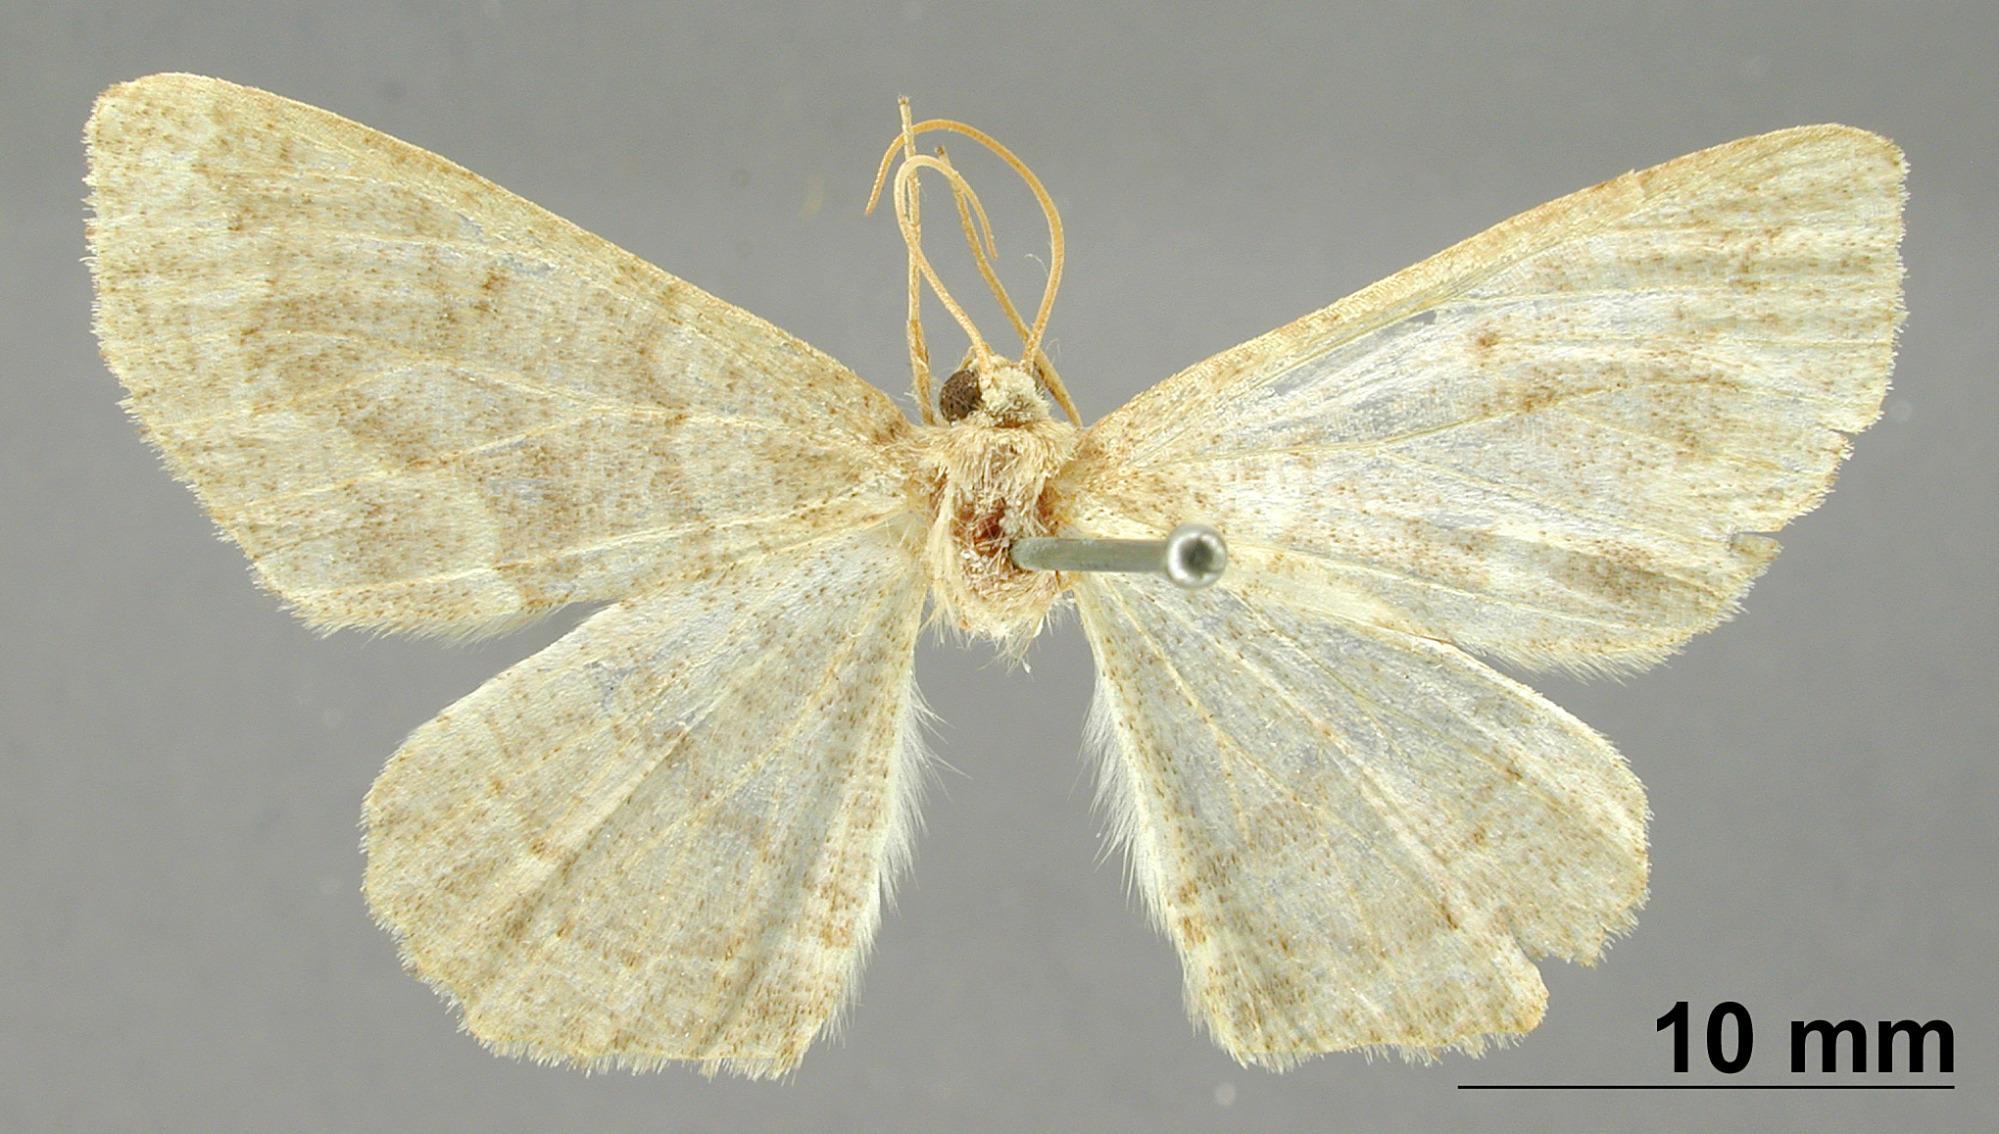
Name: Sabulodes mastaura
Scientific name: Sabulodes mastaura Druce, 1891
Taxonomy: Animalia, Arthropoda, Insecta, Lepidoptera, Geometridae, Ennominae
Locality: Veracruz, Mexico, Mexico